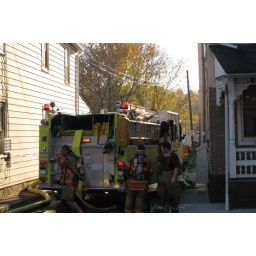
3 alarm house fire in Catasauqua, PAIt's yellow so I think that's a Catty Fire engine.